List of mayors of Pavia

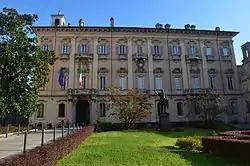
"Palazzo Mezzabarba" is the seat of the Mayor of Pavia.

The mayor of Pavia is an elected politician who, along with the Pavia's city council, is accountable for the strategic government of Pavia in Lombardy, Italy.